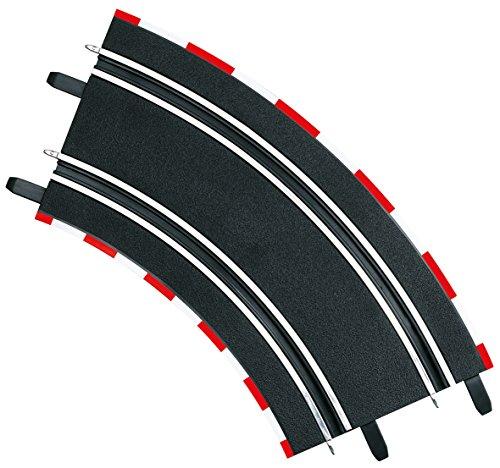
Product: Carrera 61617 2/45 Curve Track Section Part for Use with GO!!! and Digital 143 - Pack of 4
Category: Toys & Games | Hobbies | Slot Cars, Race Tracks & Accessories | Race Tracks
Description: Pack of 4 - 2/45 Curve Track Sections for Carrera GO and Digital 143 Track Sets.
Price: $22.06
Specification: ProductDimensions:0.2x0.2x0.2inches|ItemWeight:13.4ounces|ShippingWeight:1.1pounds(Viewshippingratesandpolicies)|ASIN:B000I1QKIW|Itemmodelnumber:20061617|Manufacturerrecommendedage:8yearsandup